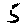
Label: 5